Galapagos shark

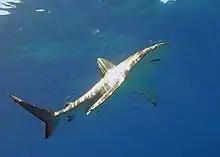
The Galapagos shark can be difficult to distinguish from other large requiem sharks

One of the largest species in its genus, the Galapagos shark commonly reaches long. The maximum length has been variously recorded as to . The maximum recorded weight is for a long female (longer specimens having apparently been unweighed). This species has a slender, streamlined body typical of the requiem sharks. The snout is wide and rounded, with indistinct anterior nasal flaps. The eyes are round and of medium size. The mouth usually contains 14 tooth rows (range 13–15) on either side of both jaws, plus one tooth at the symphysis (where the jaw halves meet). The upper teeth are stout and triangular in shape, while the lower teeth are narrower; both upper and lower teeth have serrated edges.